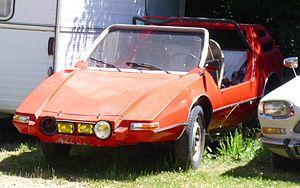
LM Sovra est un constructeur automobile français qui a eu une production artisanale pendant les années 1970 et 80, tout d'abord avec des buggies, puis avec des dérivés de véhicules français de grande série.